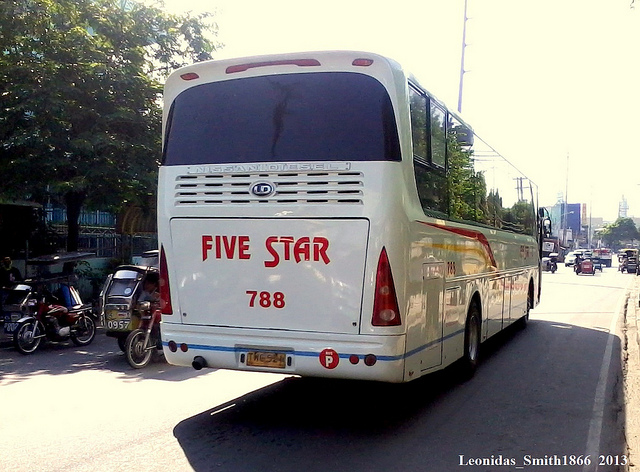
A white bus is next to a couple of motorcycles on the road.

A white bus driving down a street next to parked motorcycles.

A five star bus is going down the road.

A large white bus on a city street.

a close up of a public transit bus